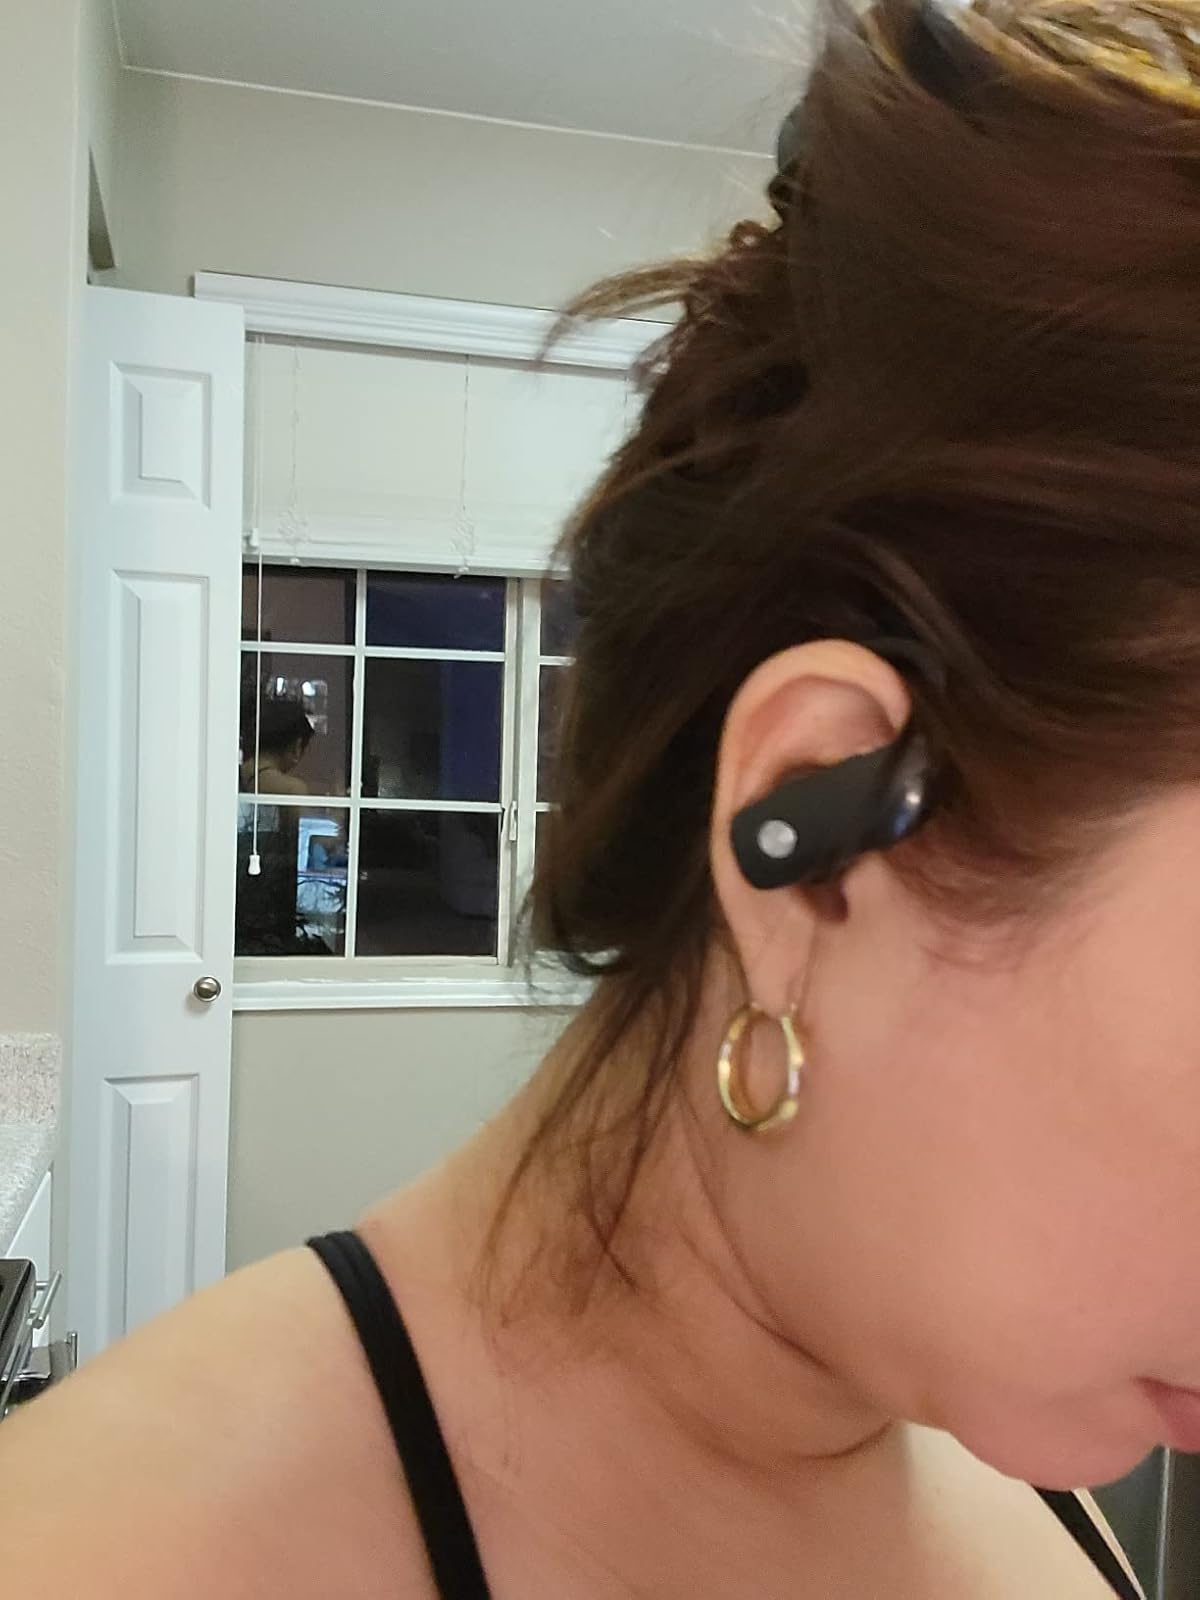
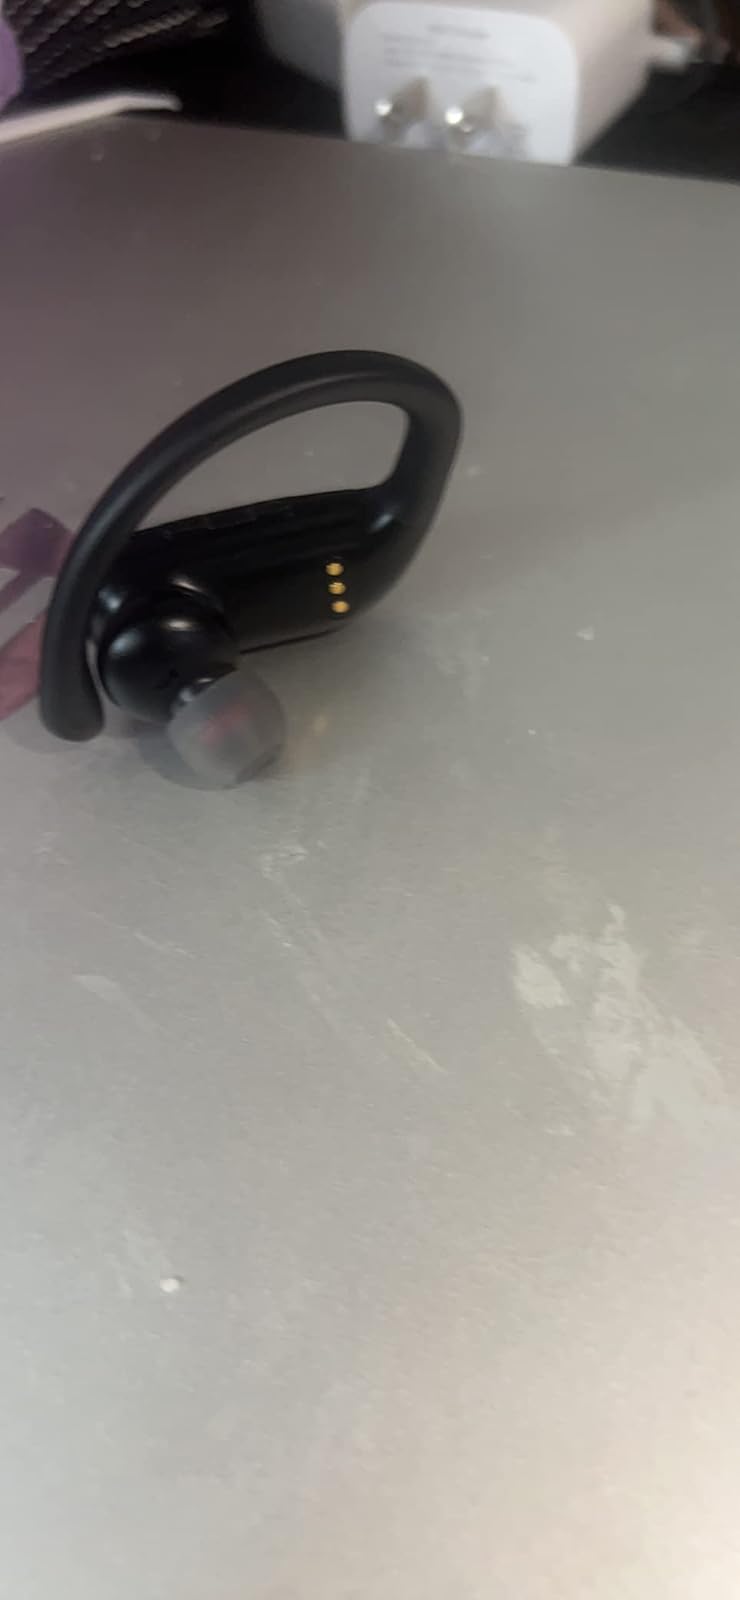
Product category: earbuds
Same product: yes